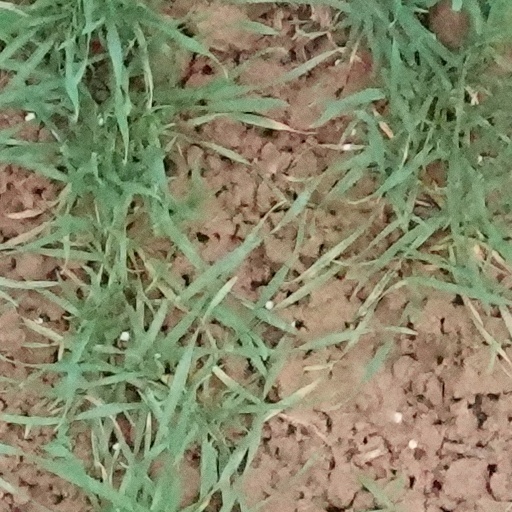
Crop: wheat